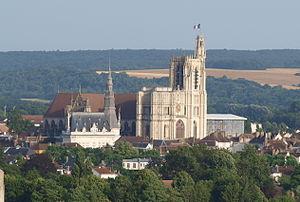
Sens (Yonne, France), vue depuis l'église de Saint-Martin-du-Tertre
Sens est une commune française, chef-lieu d'arrondissement, située à 100 km au sud-est de Paris, dans le département de l'Yonne, en région Bourgogne-Franche-Comté.